Religion in Karnataka

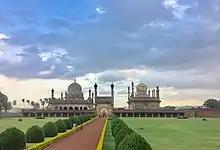
Ibrahim Roza monuments, 17th century.

In the 12th century, social reforms emerged in northern Karnataka as a protest against the rigidity of the prevailing social and caste system. Leading figures of the movement such as Basava, Akka Mahadevi and Allama Prabhu established the Anubhava Mantapa where Lingayatism was expounded. Nearly 29% population of Karnataka belongs to Lingayat sect.